Lisunov Li-2

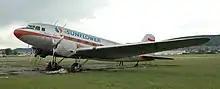
Li-2 HA-LIX in Budaörs, Hungary, 2008. It was then the only airworthy Li-2 known. 2002-2008 named Kármán Tódor

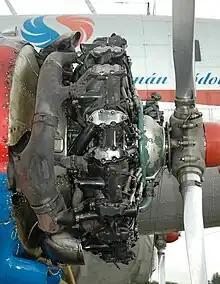
Shvetsov ASh-62 radial piston engine, mounted on Li-2 HA-LIX, 2008

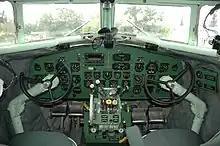
Li-2 HA-LIX Cockpit, 2008

The Lisunov Li-2 (NATO reporting name: Cab), originally designated PS-84, was a license-built Soviet version of the Douglas DC-3. It was produced by Factory #84 in Moscow-Khimki and, after the factory's evacuation in 1941, at the Tashkent Aviation Production Association in Tashkent. The project was directed by aeronautical engineer Boris Pavlovich Lisunov.